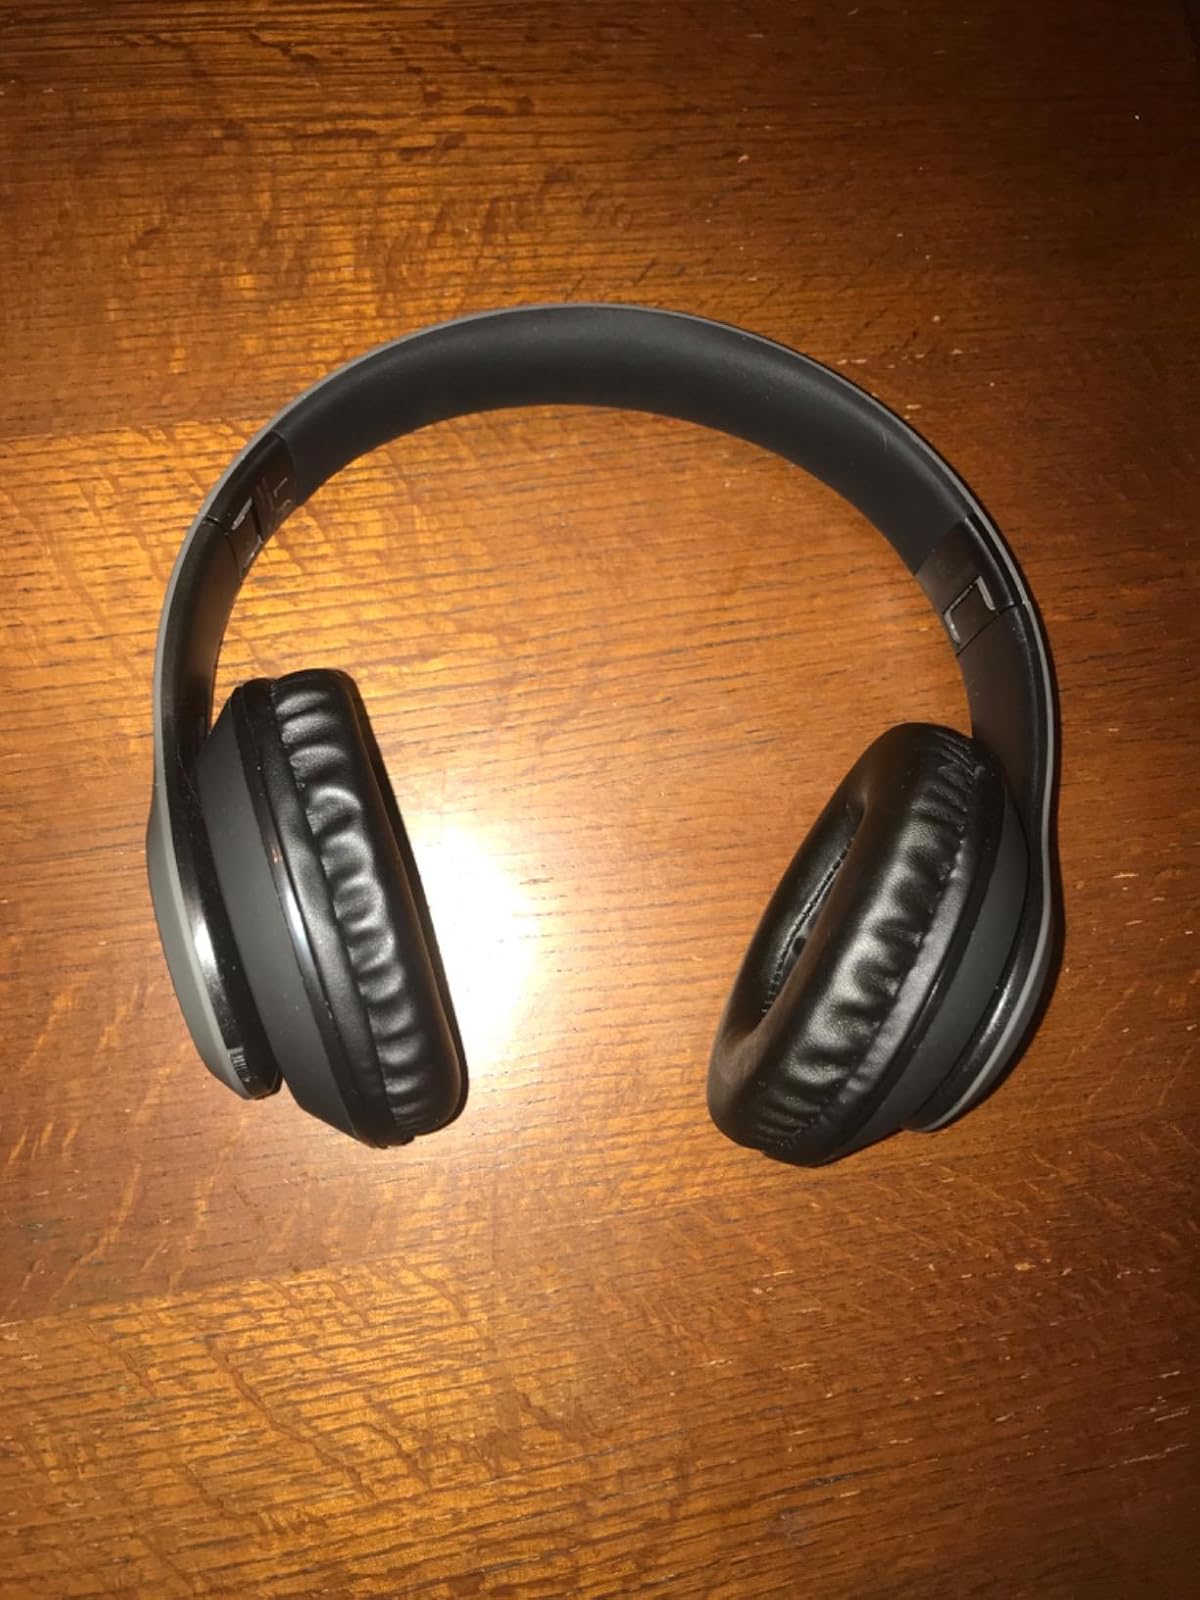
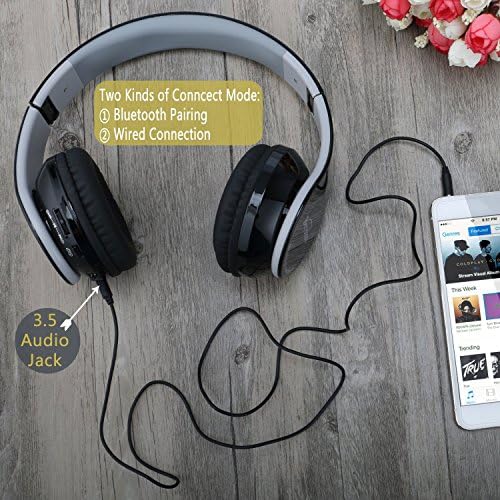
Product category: headphones
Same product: no